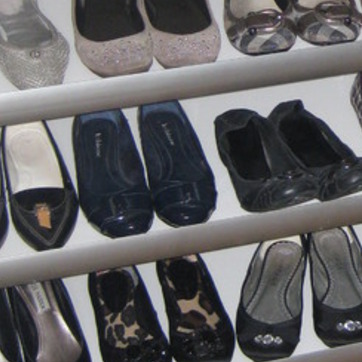
Material: leather